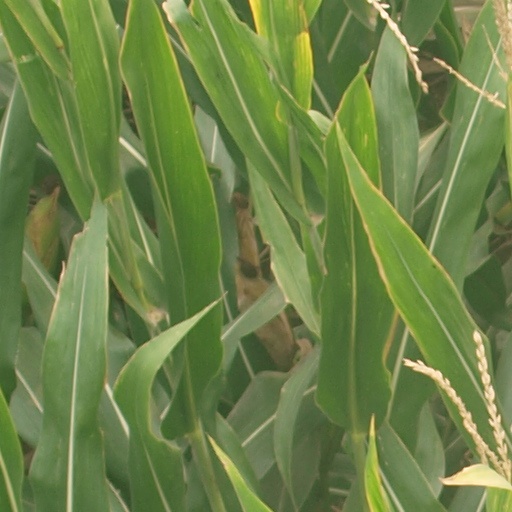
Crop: maize; corn